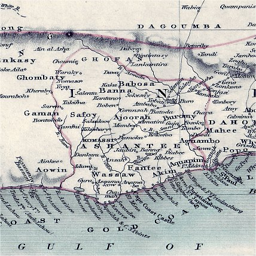
map of person and a city